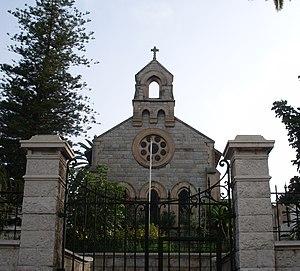
Eglise Anglicane Saint George, place Bab Carthagène.